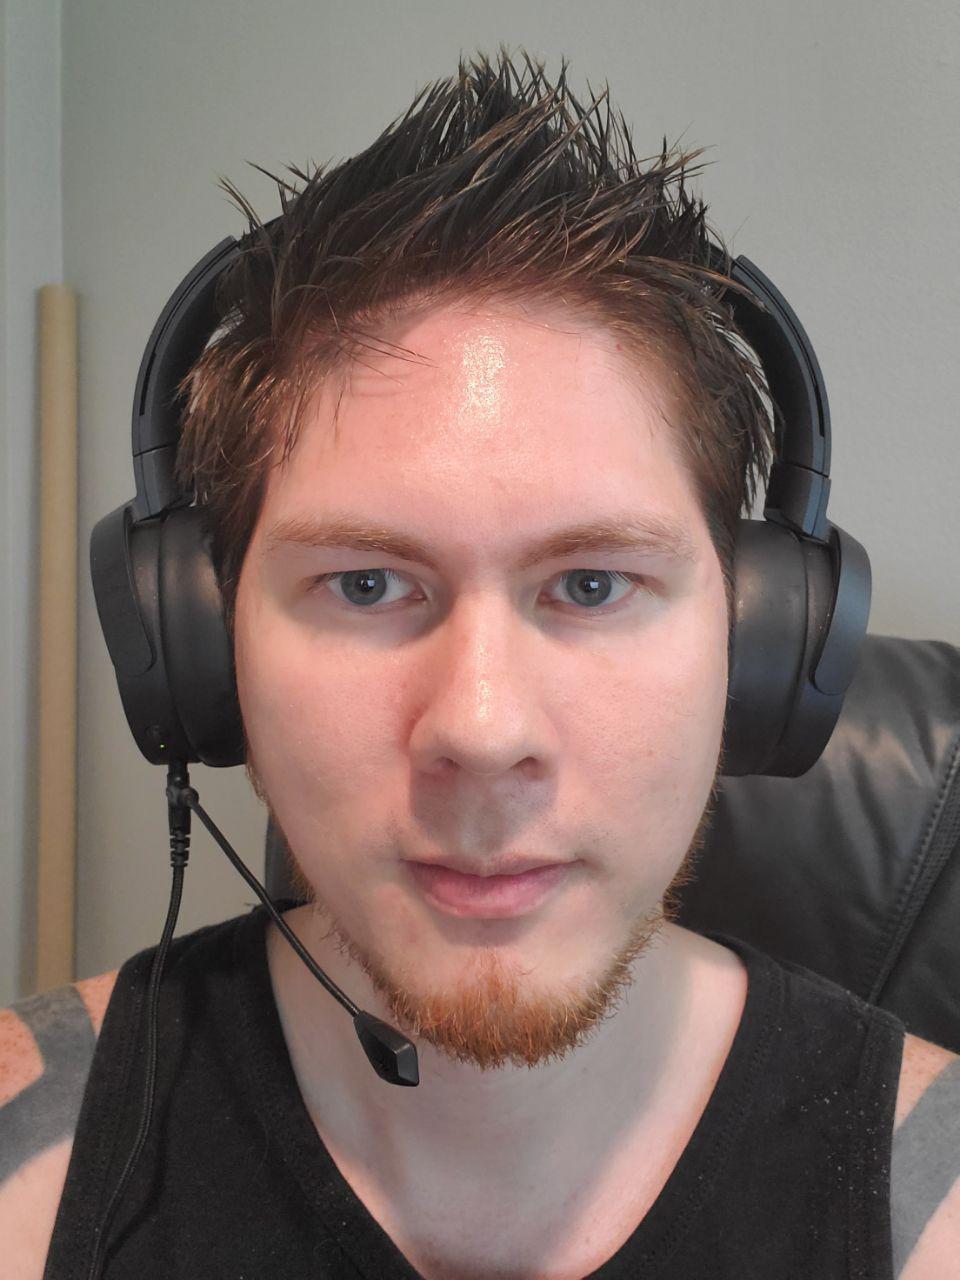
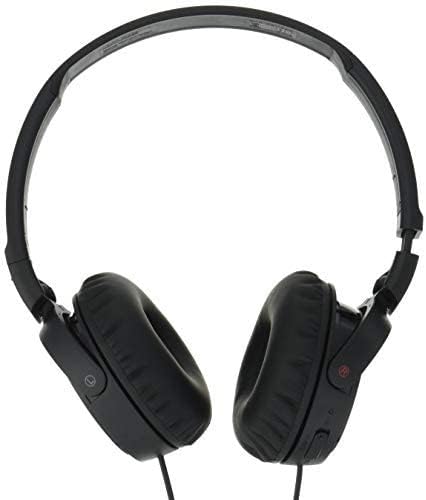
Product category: headphones
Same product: no